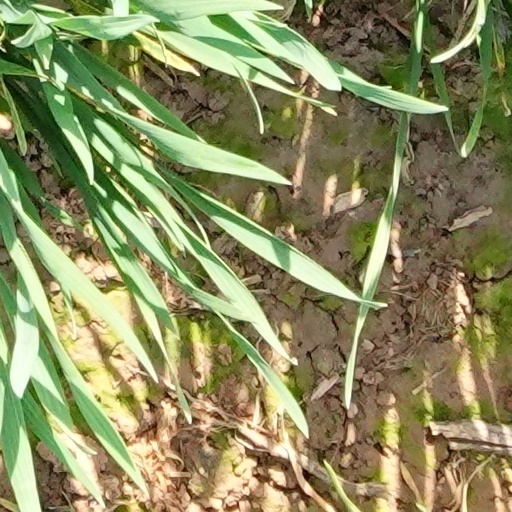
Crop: wheat